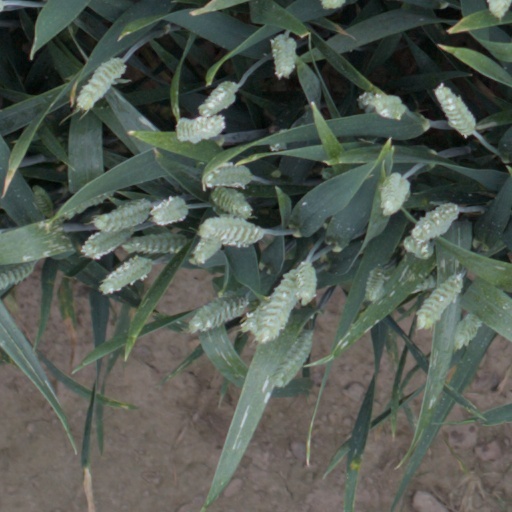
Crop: wheat